Thracians

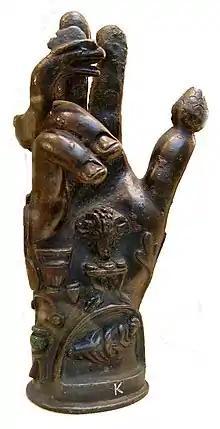
Bronze hand used in the worship of the Thracian god Sabazios. 1st-2nd century AD. Sabazios became popular in the Roman Empire and had connections with Jupiter and Dionysos.

The further fate of the Thracians is a matter of dispute. German historian Gottfried Schramm speculated that the Albanians derived from the Christianized Thracian tribe Bessi, after their remnants were allegedly pushed by Slavs and Bulgars during the 9th century westwards into modern day Albania. However, archaeologically, there is absolutely no evidence of a 9th-century migration of any population, such as the Bessi, from western Bulgaria to Albania. Also from a linguistic point of view it emerges that the Thracian-Bessian hypothesis of the origin of Albanian should be rejected, since only very little comparative linguistic material is available (the Thracian is attested only marginally, while the Bessian is completely unknown), but at the same time the individual phonetic history of Albanian and Thracian clearly indicates a very different sound development that cannot be considered as the result of one language. Furthermore, the Christian vocabulary of Albanian is mainly Latin, which speaks against the construct of a "Thracian-Bessian church language". Most probably the Thracians were assimilated into the Roman and later in the Byzantine society and became part of the ancestral groups of the modern Southeastern Europeans.